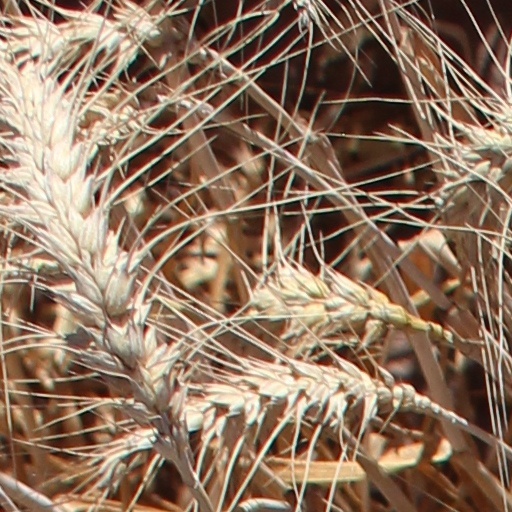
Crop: wheat